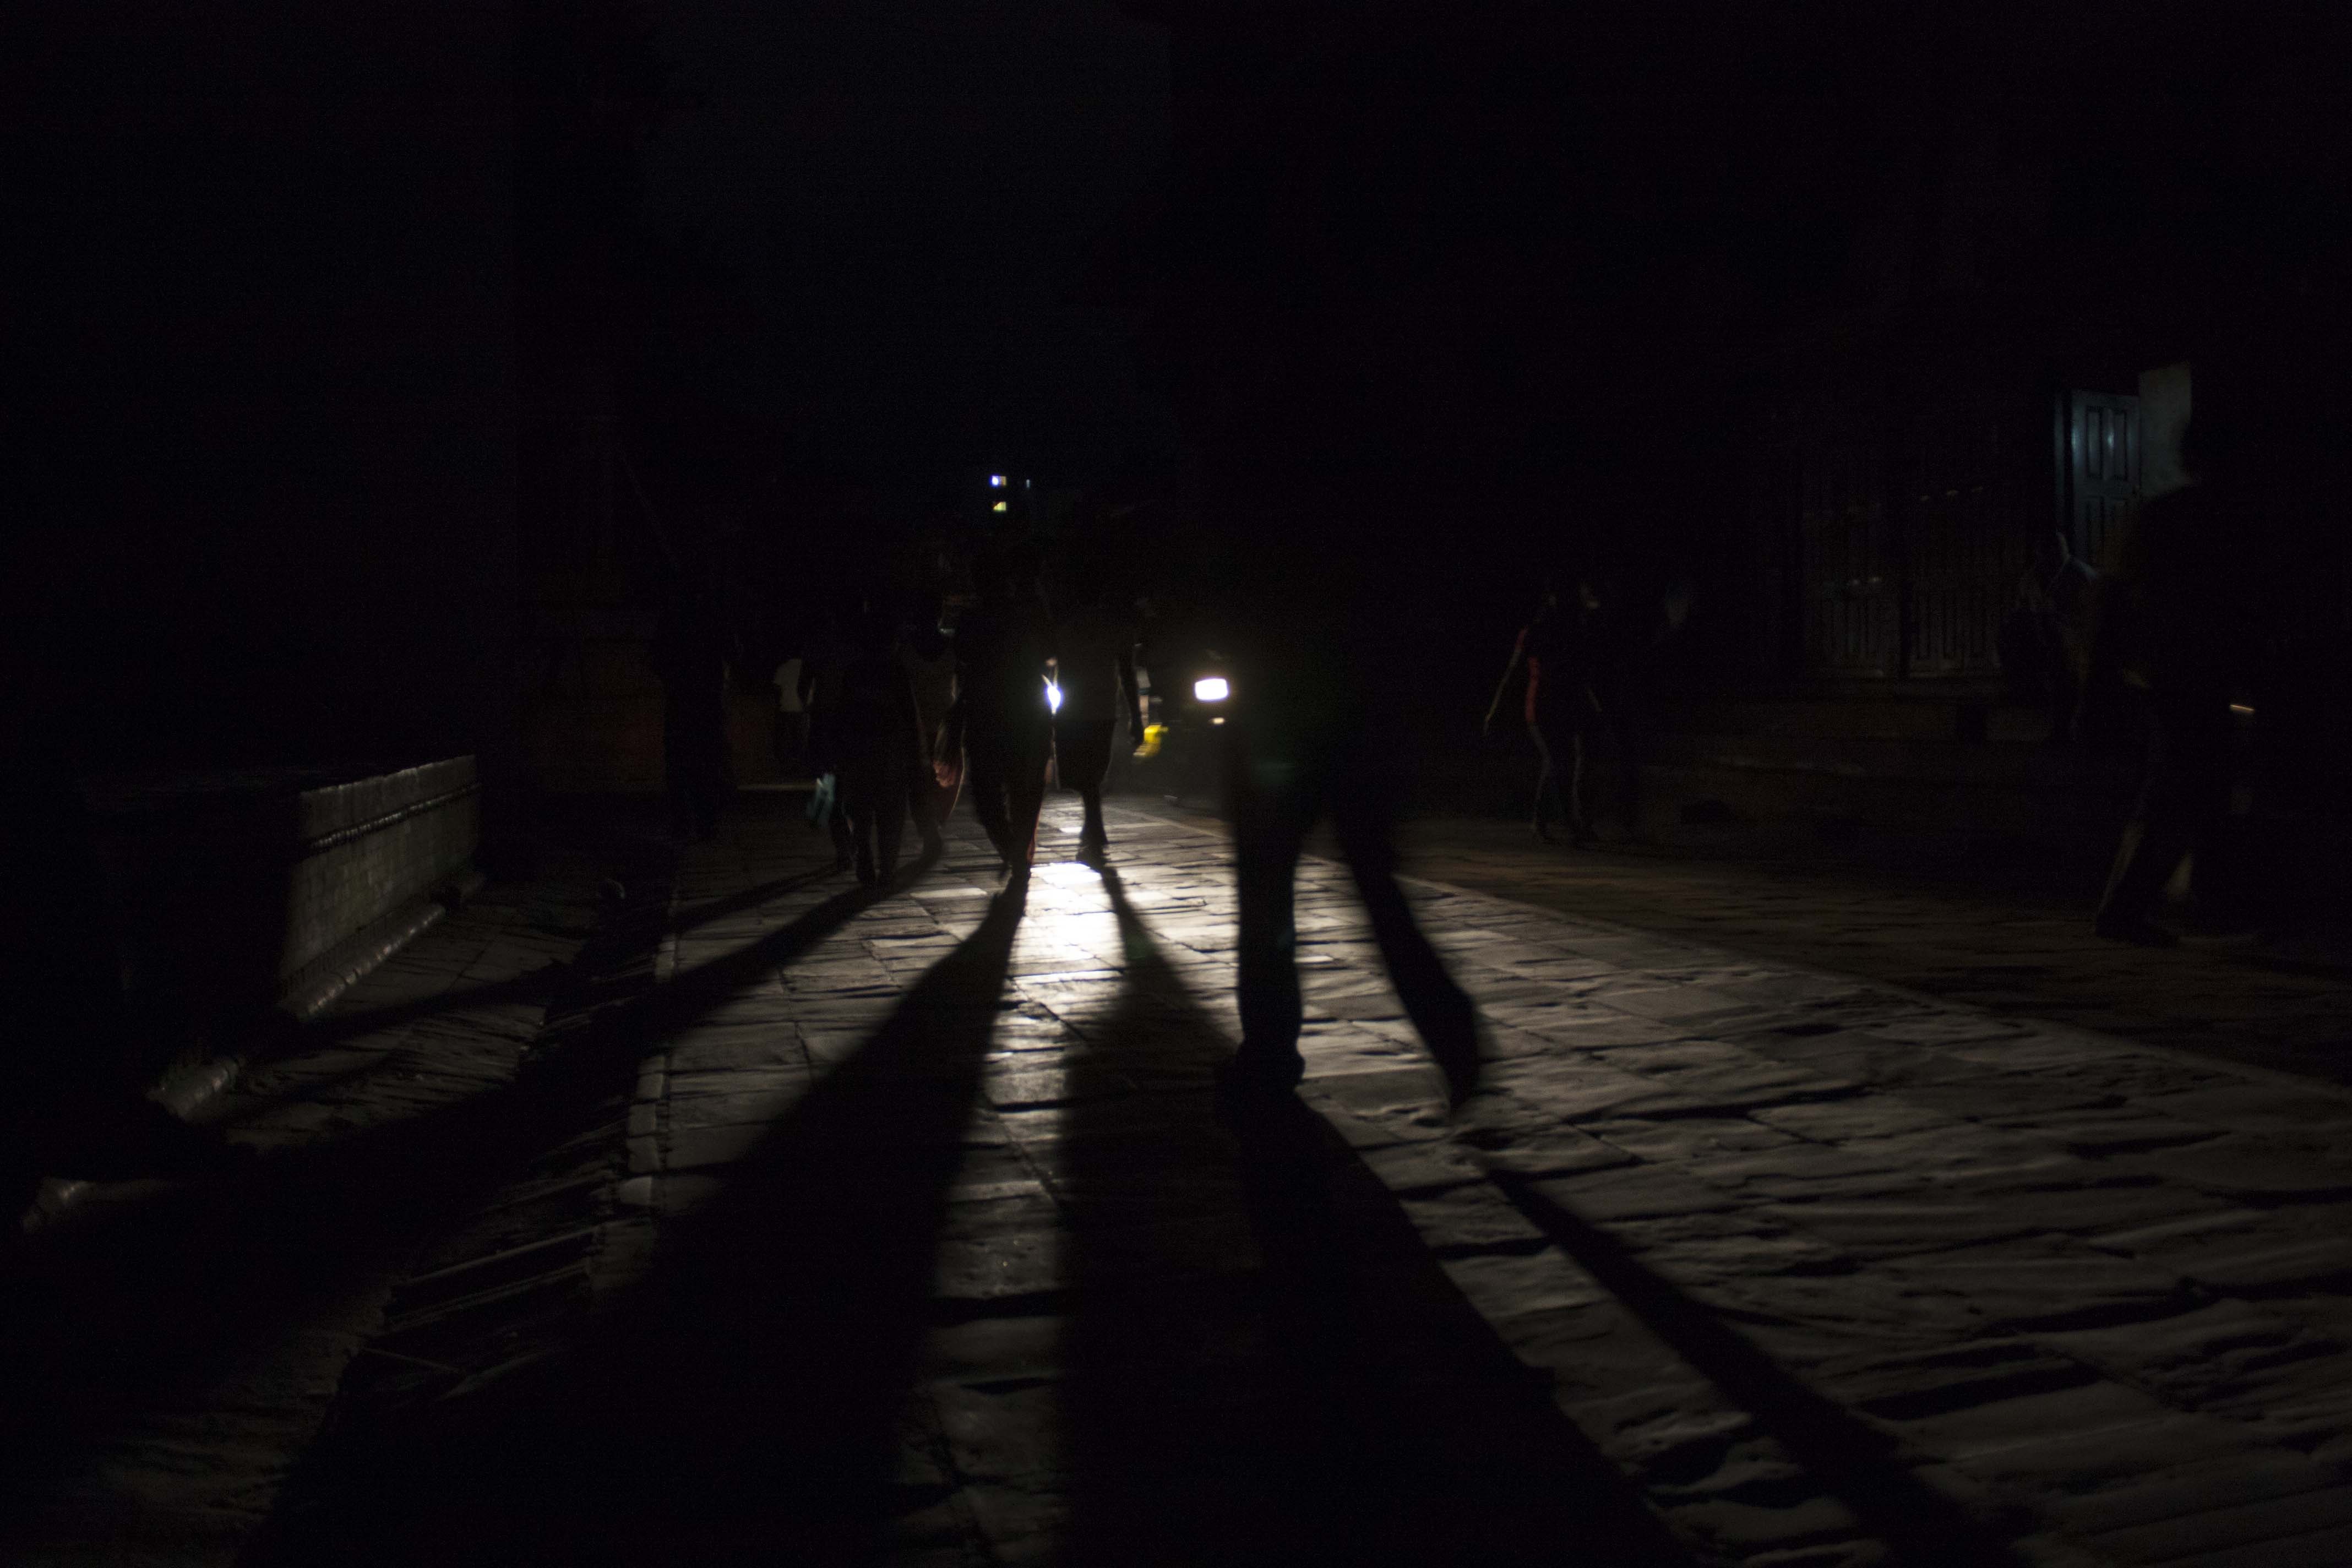
light, night, sunlight, morning, evening, shadow, darkness, street light, lighting, scary, creepy, midnight, ghostly, frightening